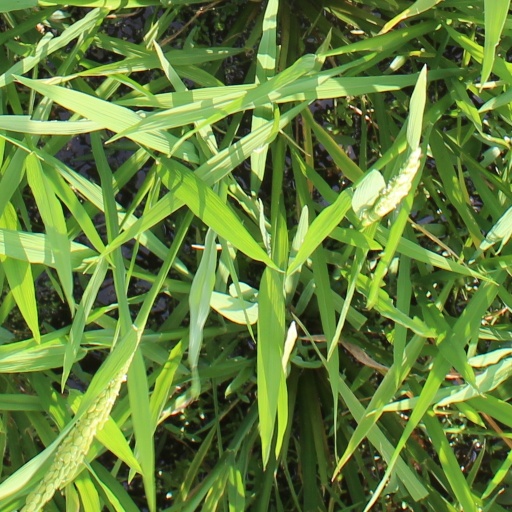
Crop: rice